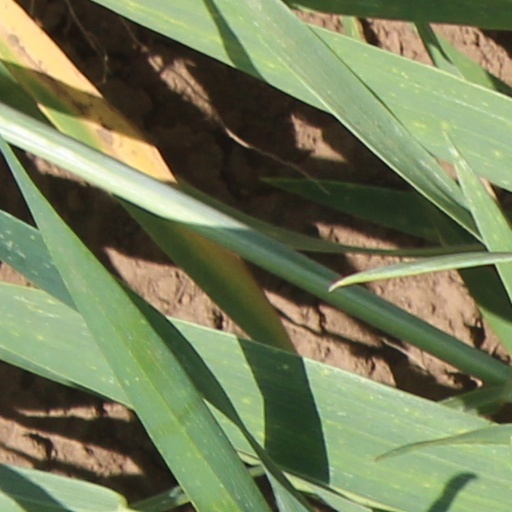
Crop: wheat